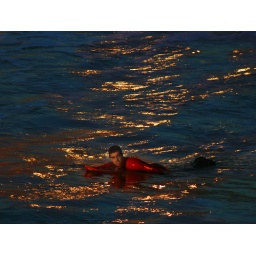
Light from the setting sun was reflected from windows of a building under construction on Pacific Street in Oceanside.